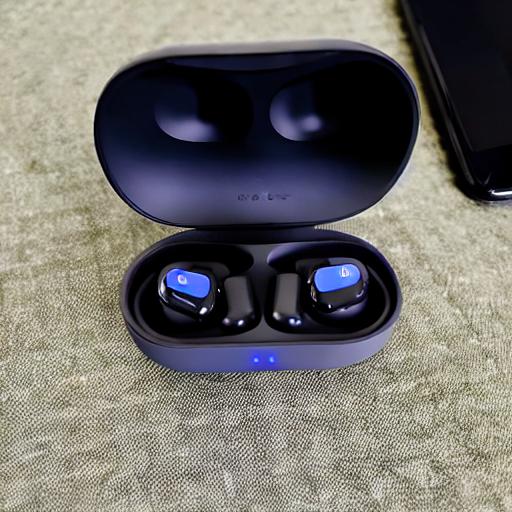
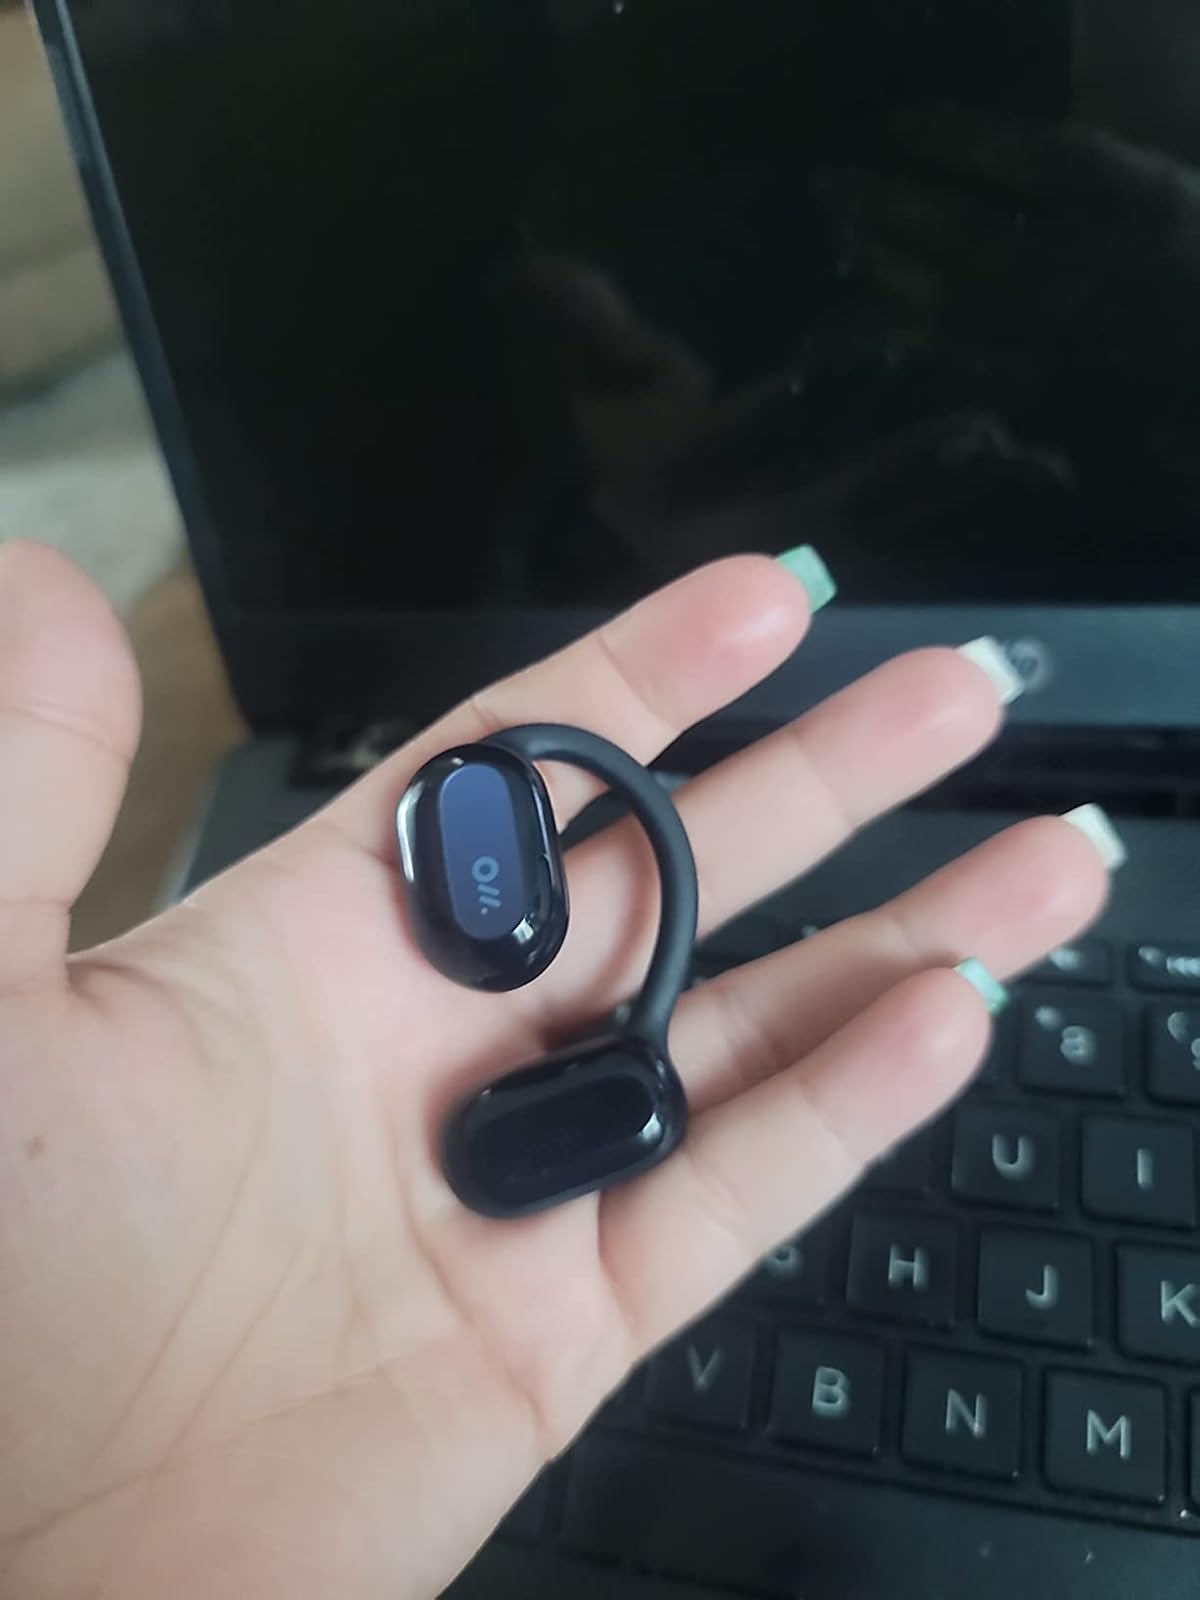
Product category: earbuds
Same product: no